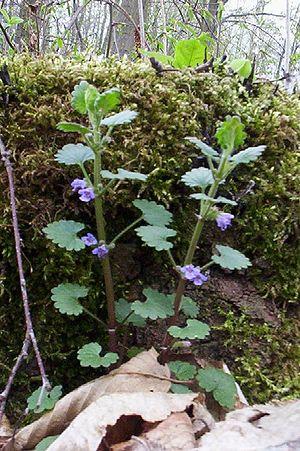
Le genre Glechoma regroupe une dizaine d'espèces de plantes herbacées de la famille des Lamiacées originaires des régions tempérées d'Eurasie.